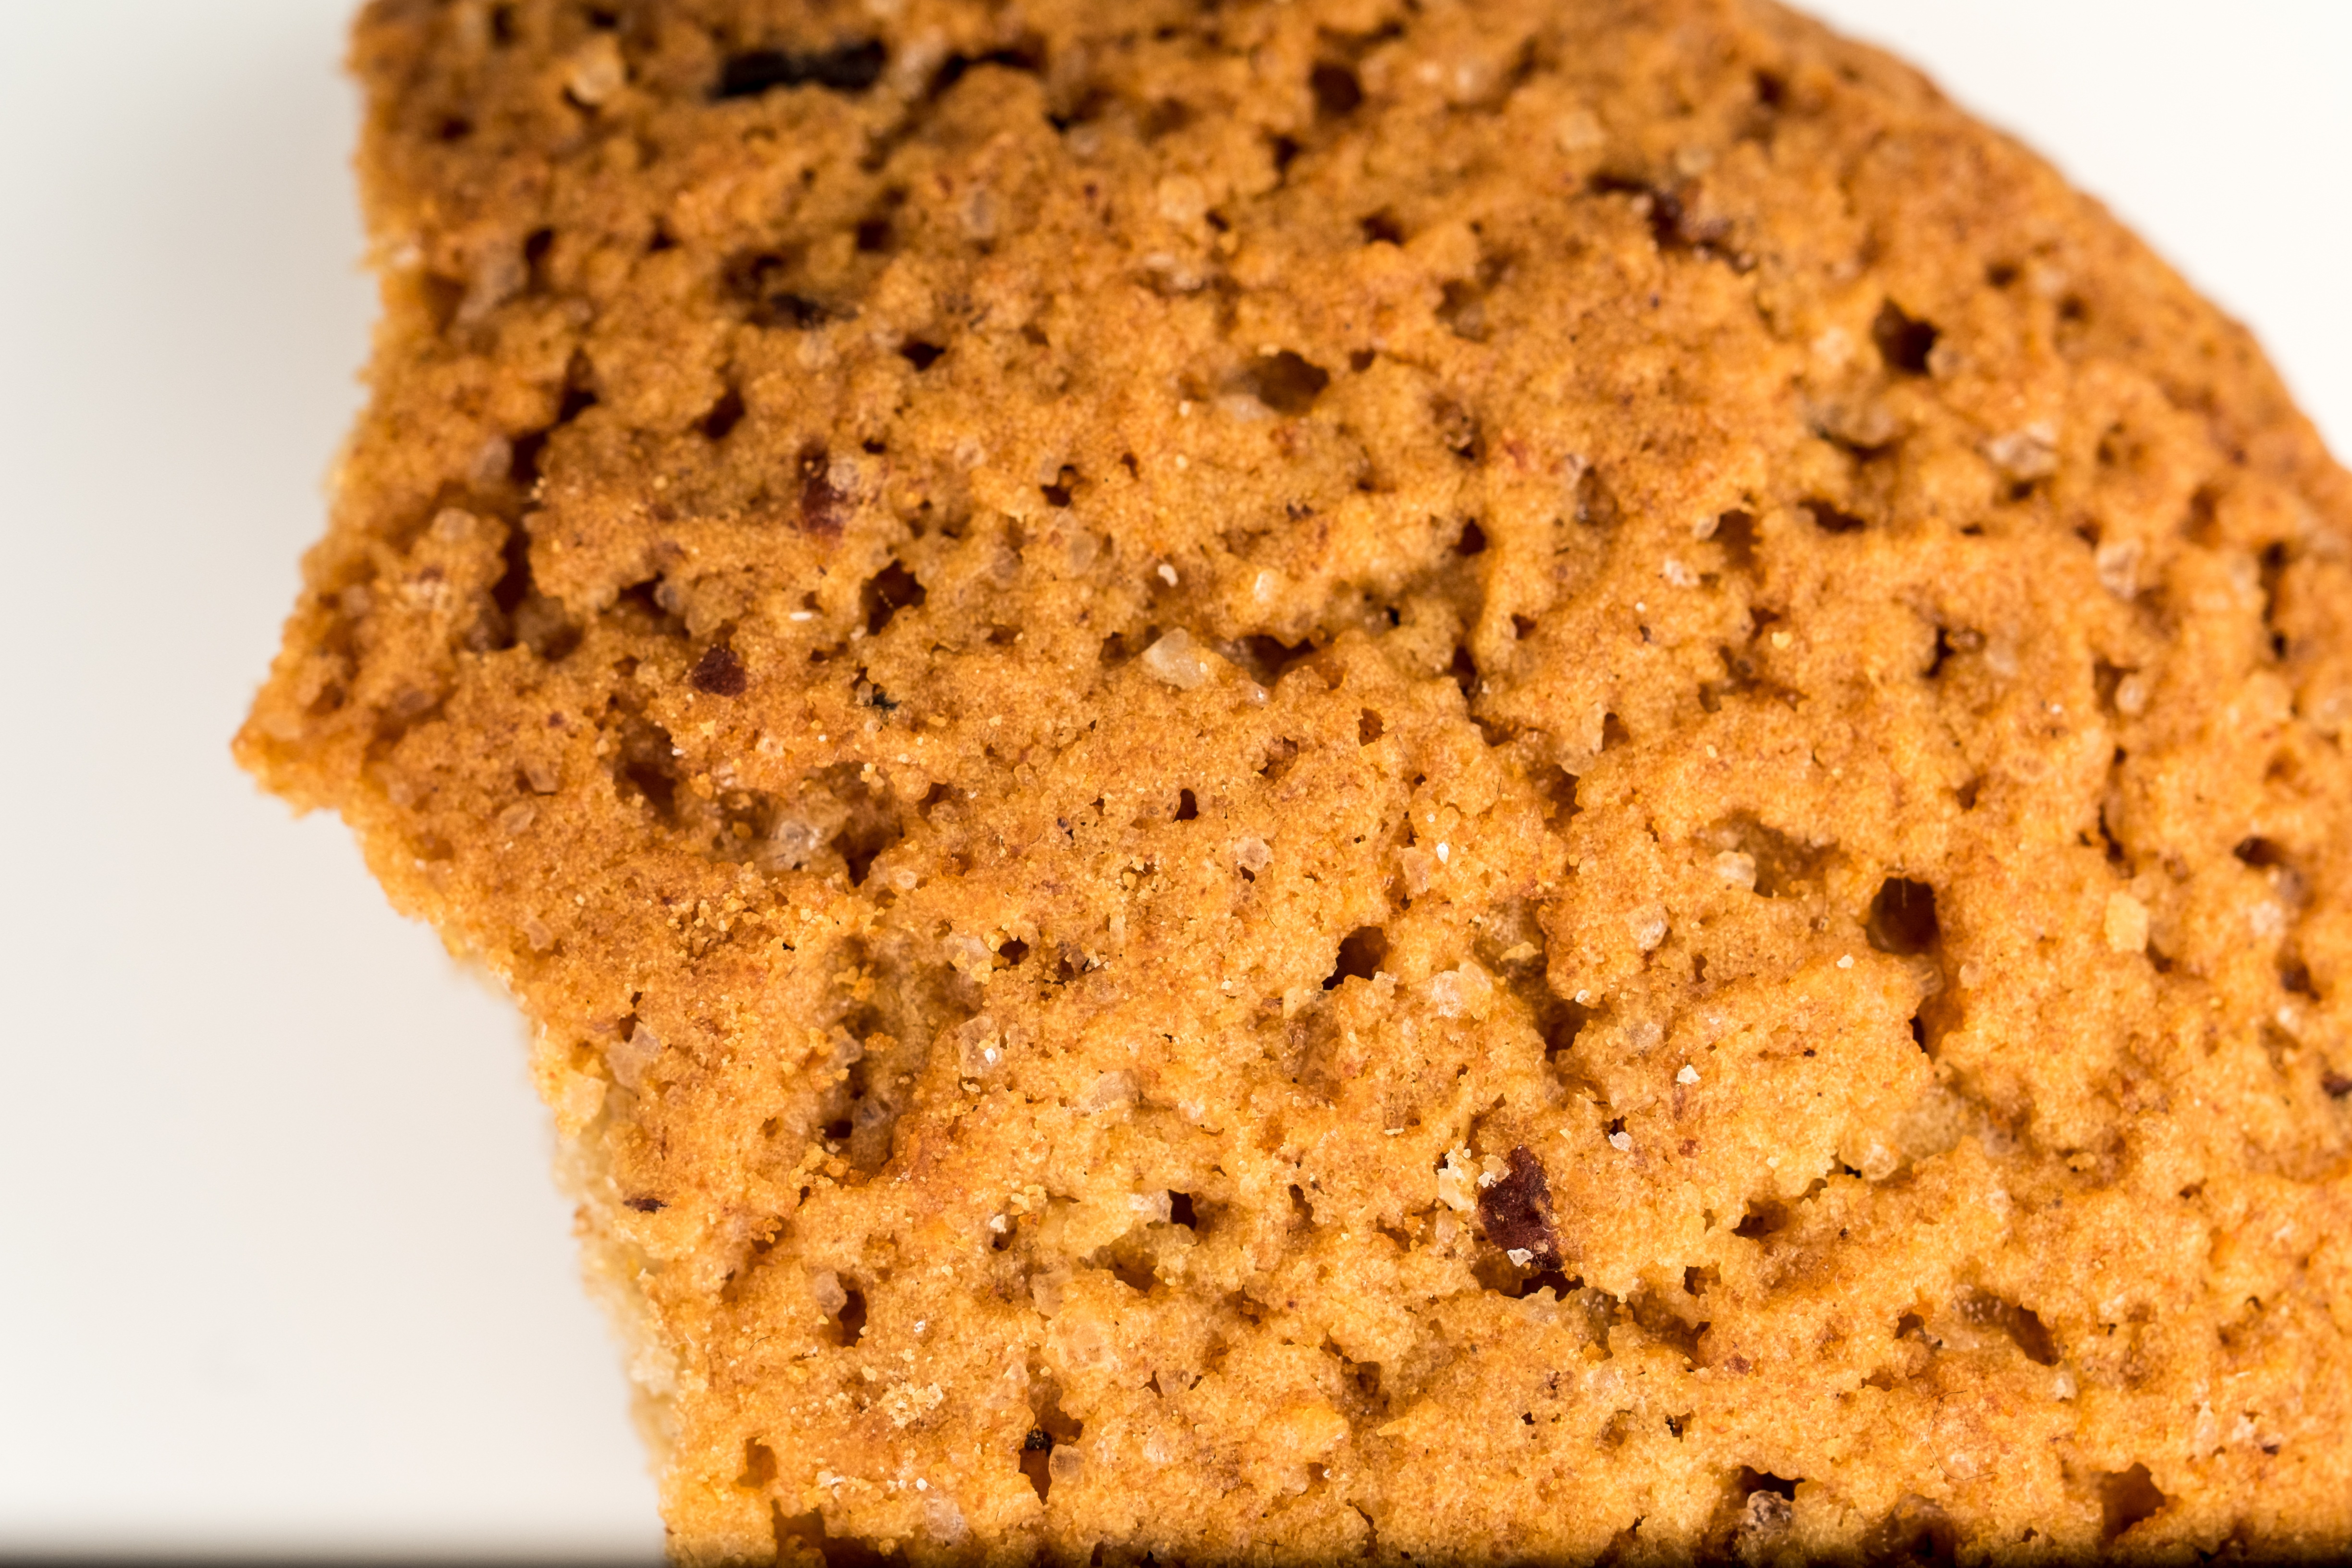
broken, broken off, health, food, tasty, nutrition, delicious, healthy food, breakfast, use, useful, vitamins, healthy, healthy eating, appetizing, nutritious, cookies, organic food, organic, grain, superfud, vegetarian, macro, closeup, handful, placer